Spleen

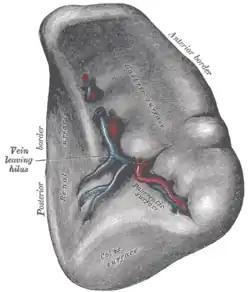
Visceral surface of the spleen

Near the middle of the spleen is a long fissure, the hilum, which is the point of attachment for the gastrosplenic ligament and the point of insertion for the splenic artery and splenic vein. There are other openings present for lymphatic vessels and nerves. In addition to the splenic artery, collateral blood supply is provided by the adjacent short gastric arteries.